Anna of Brooklyn

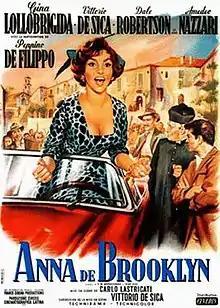

Anna of Brooklyn is a 1958 French-Italian comedy film directed by Vittorio De Sica and and starring Gina Lollobrigida, De Sica and Amedeo Nazzari.